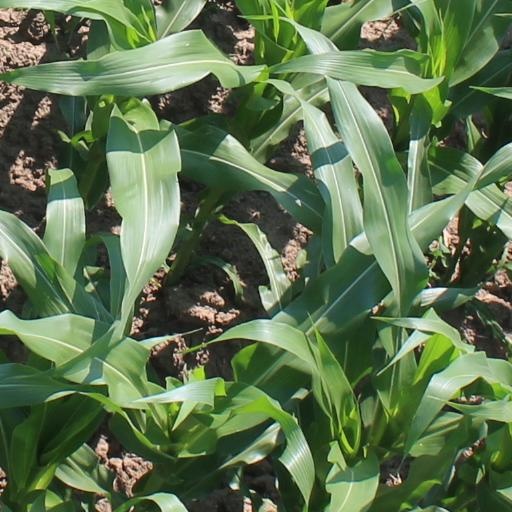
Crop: maize; corn